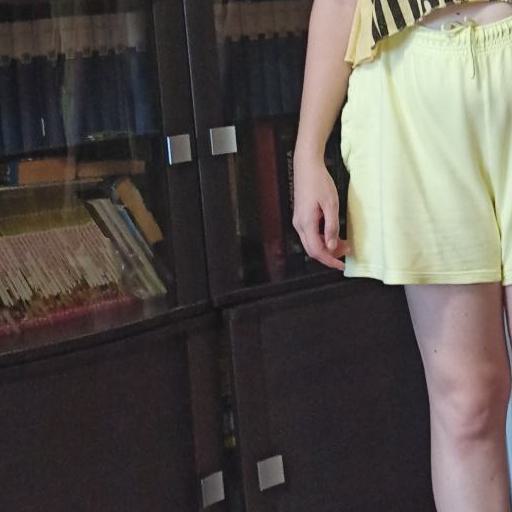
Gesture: no_gesture